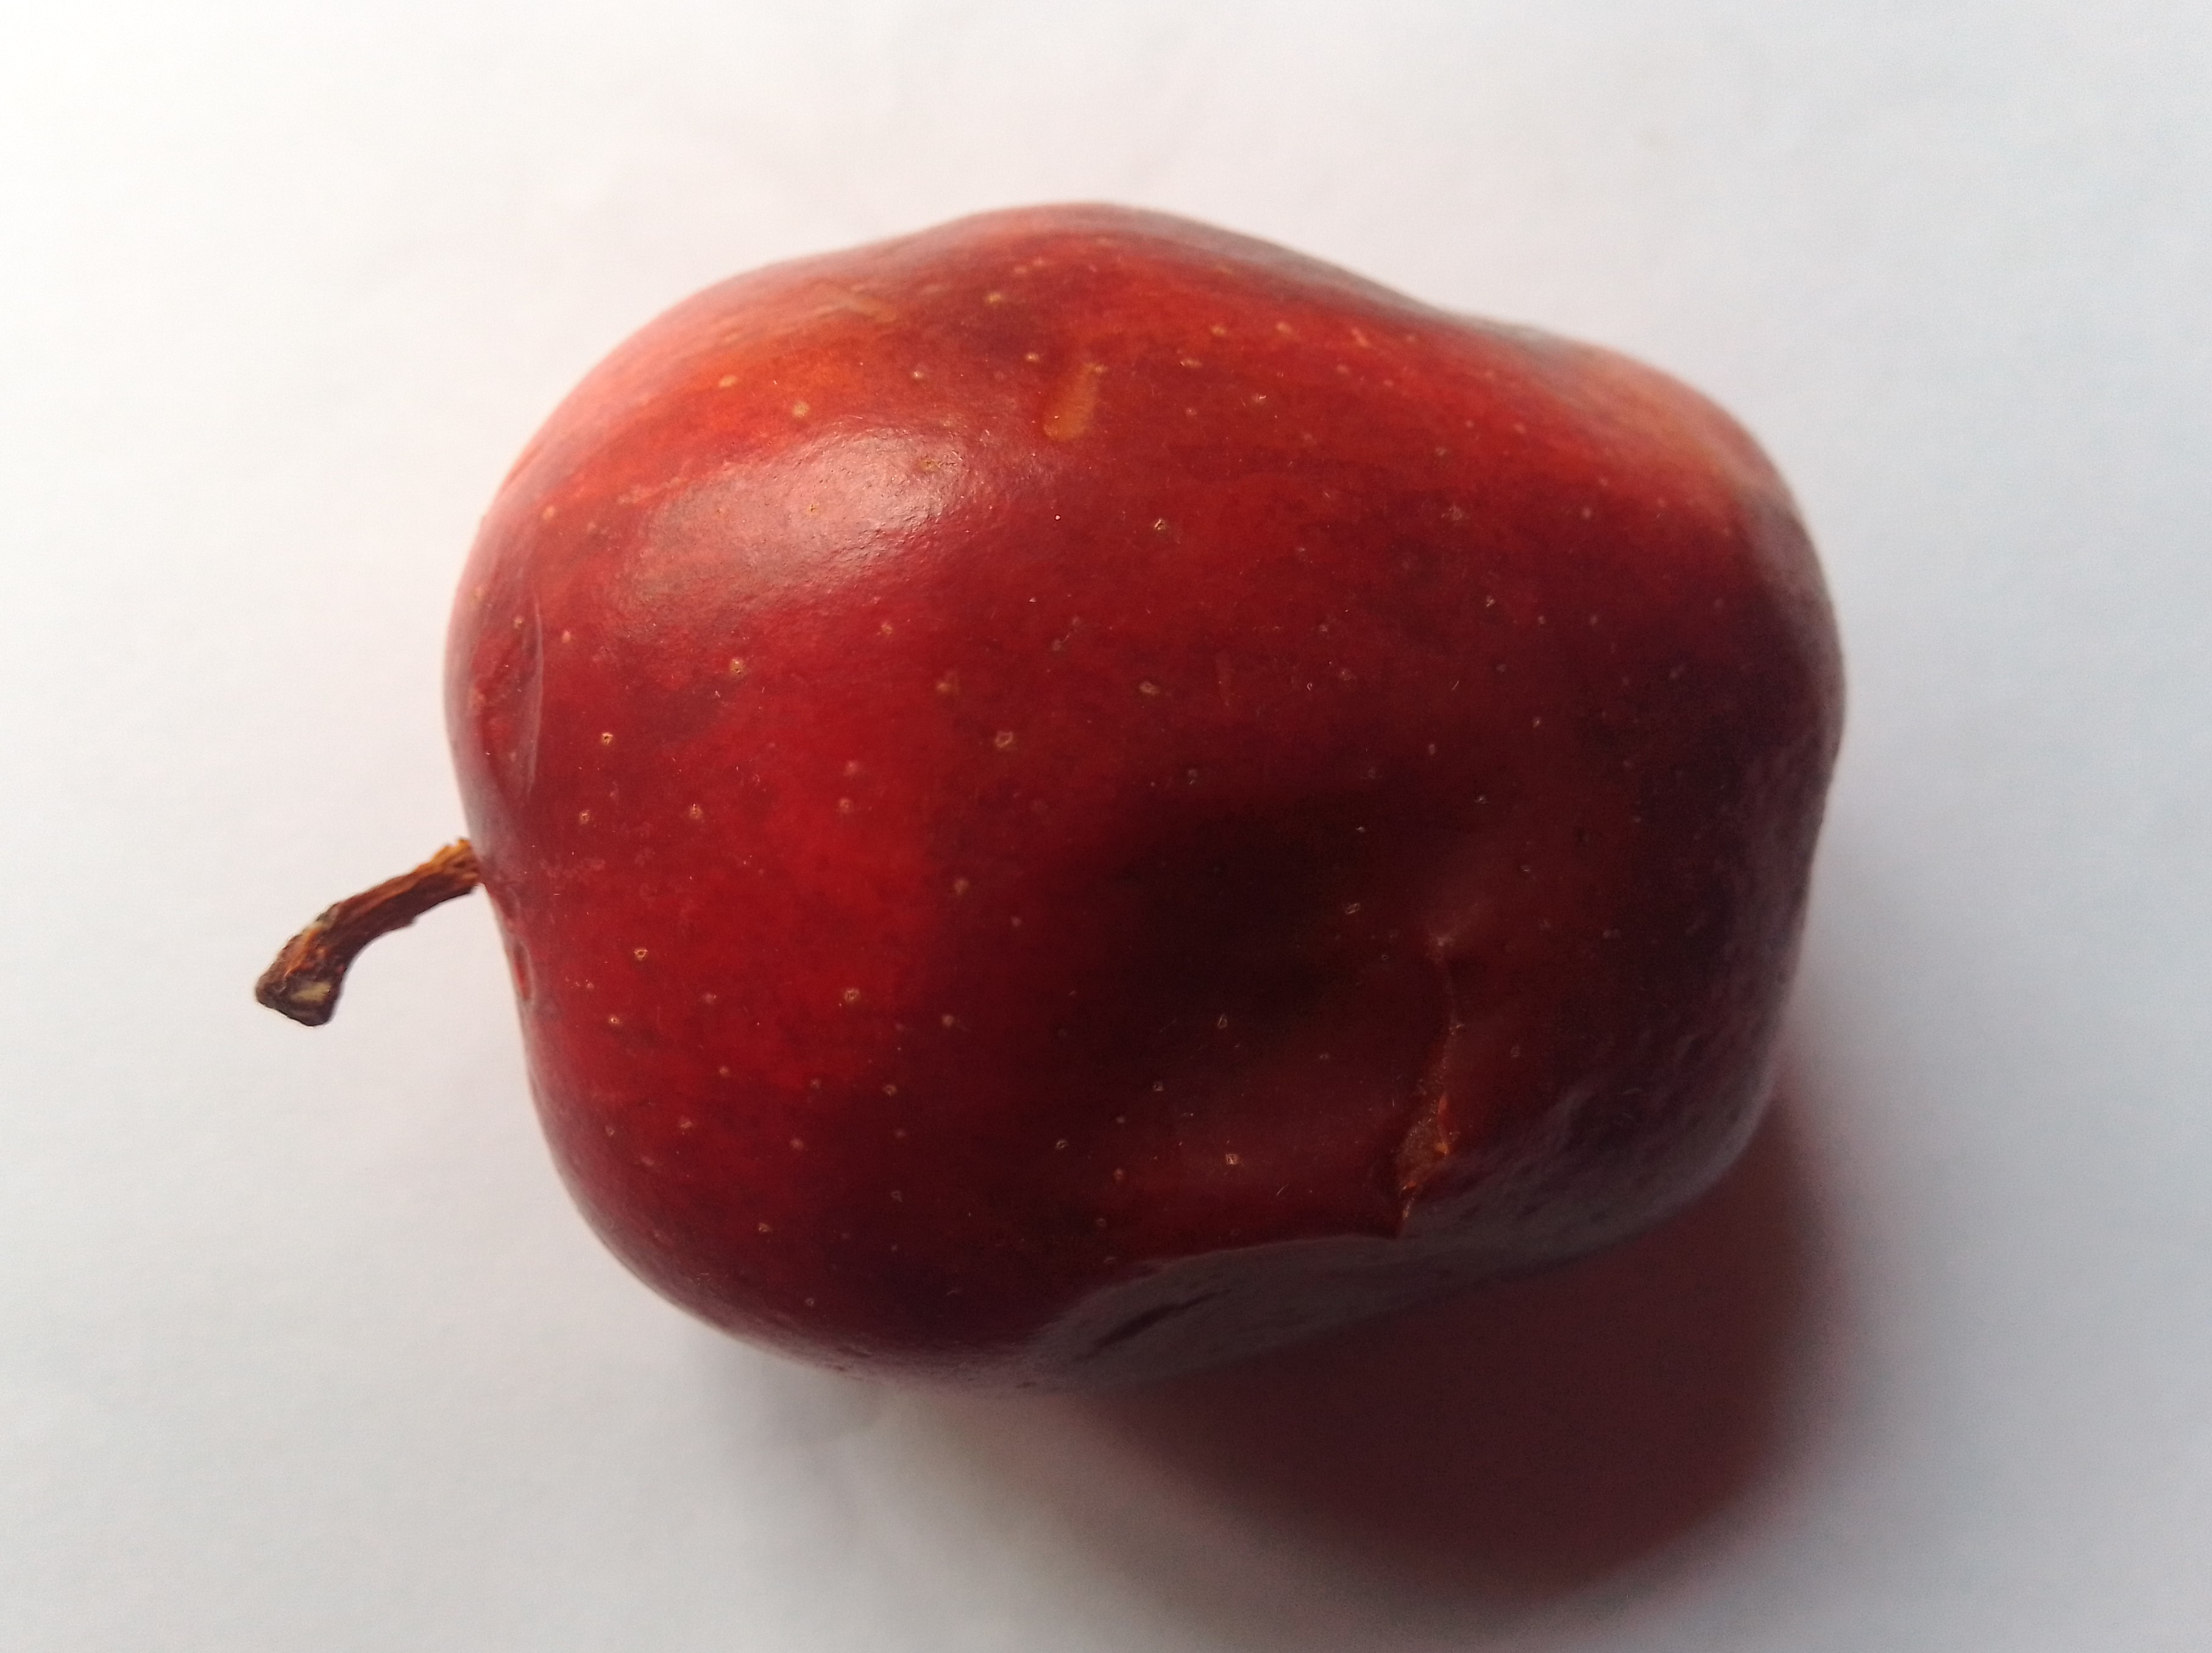
Fruit: apple
Condition: rotten